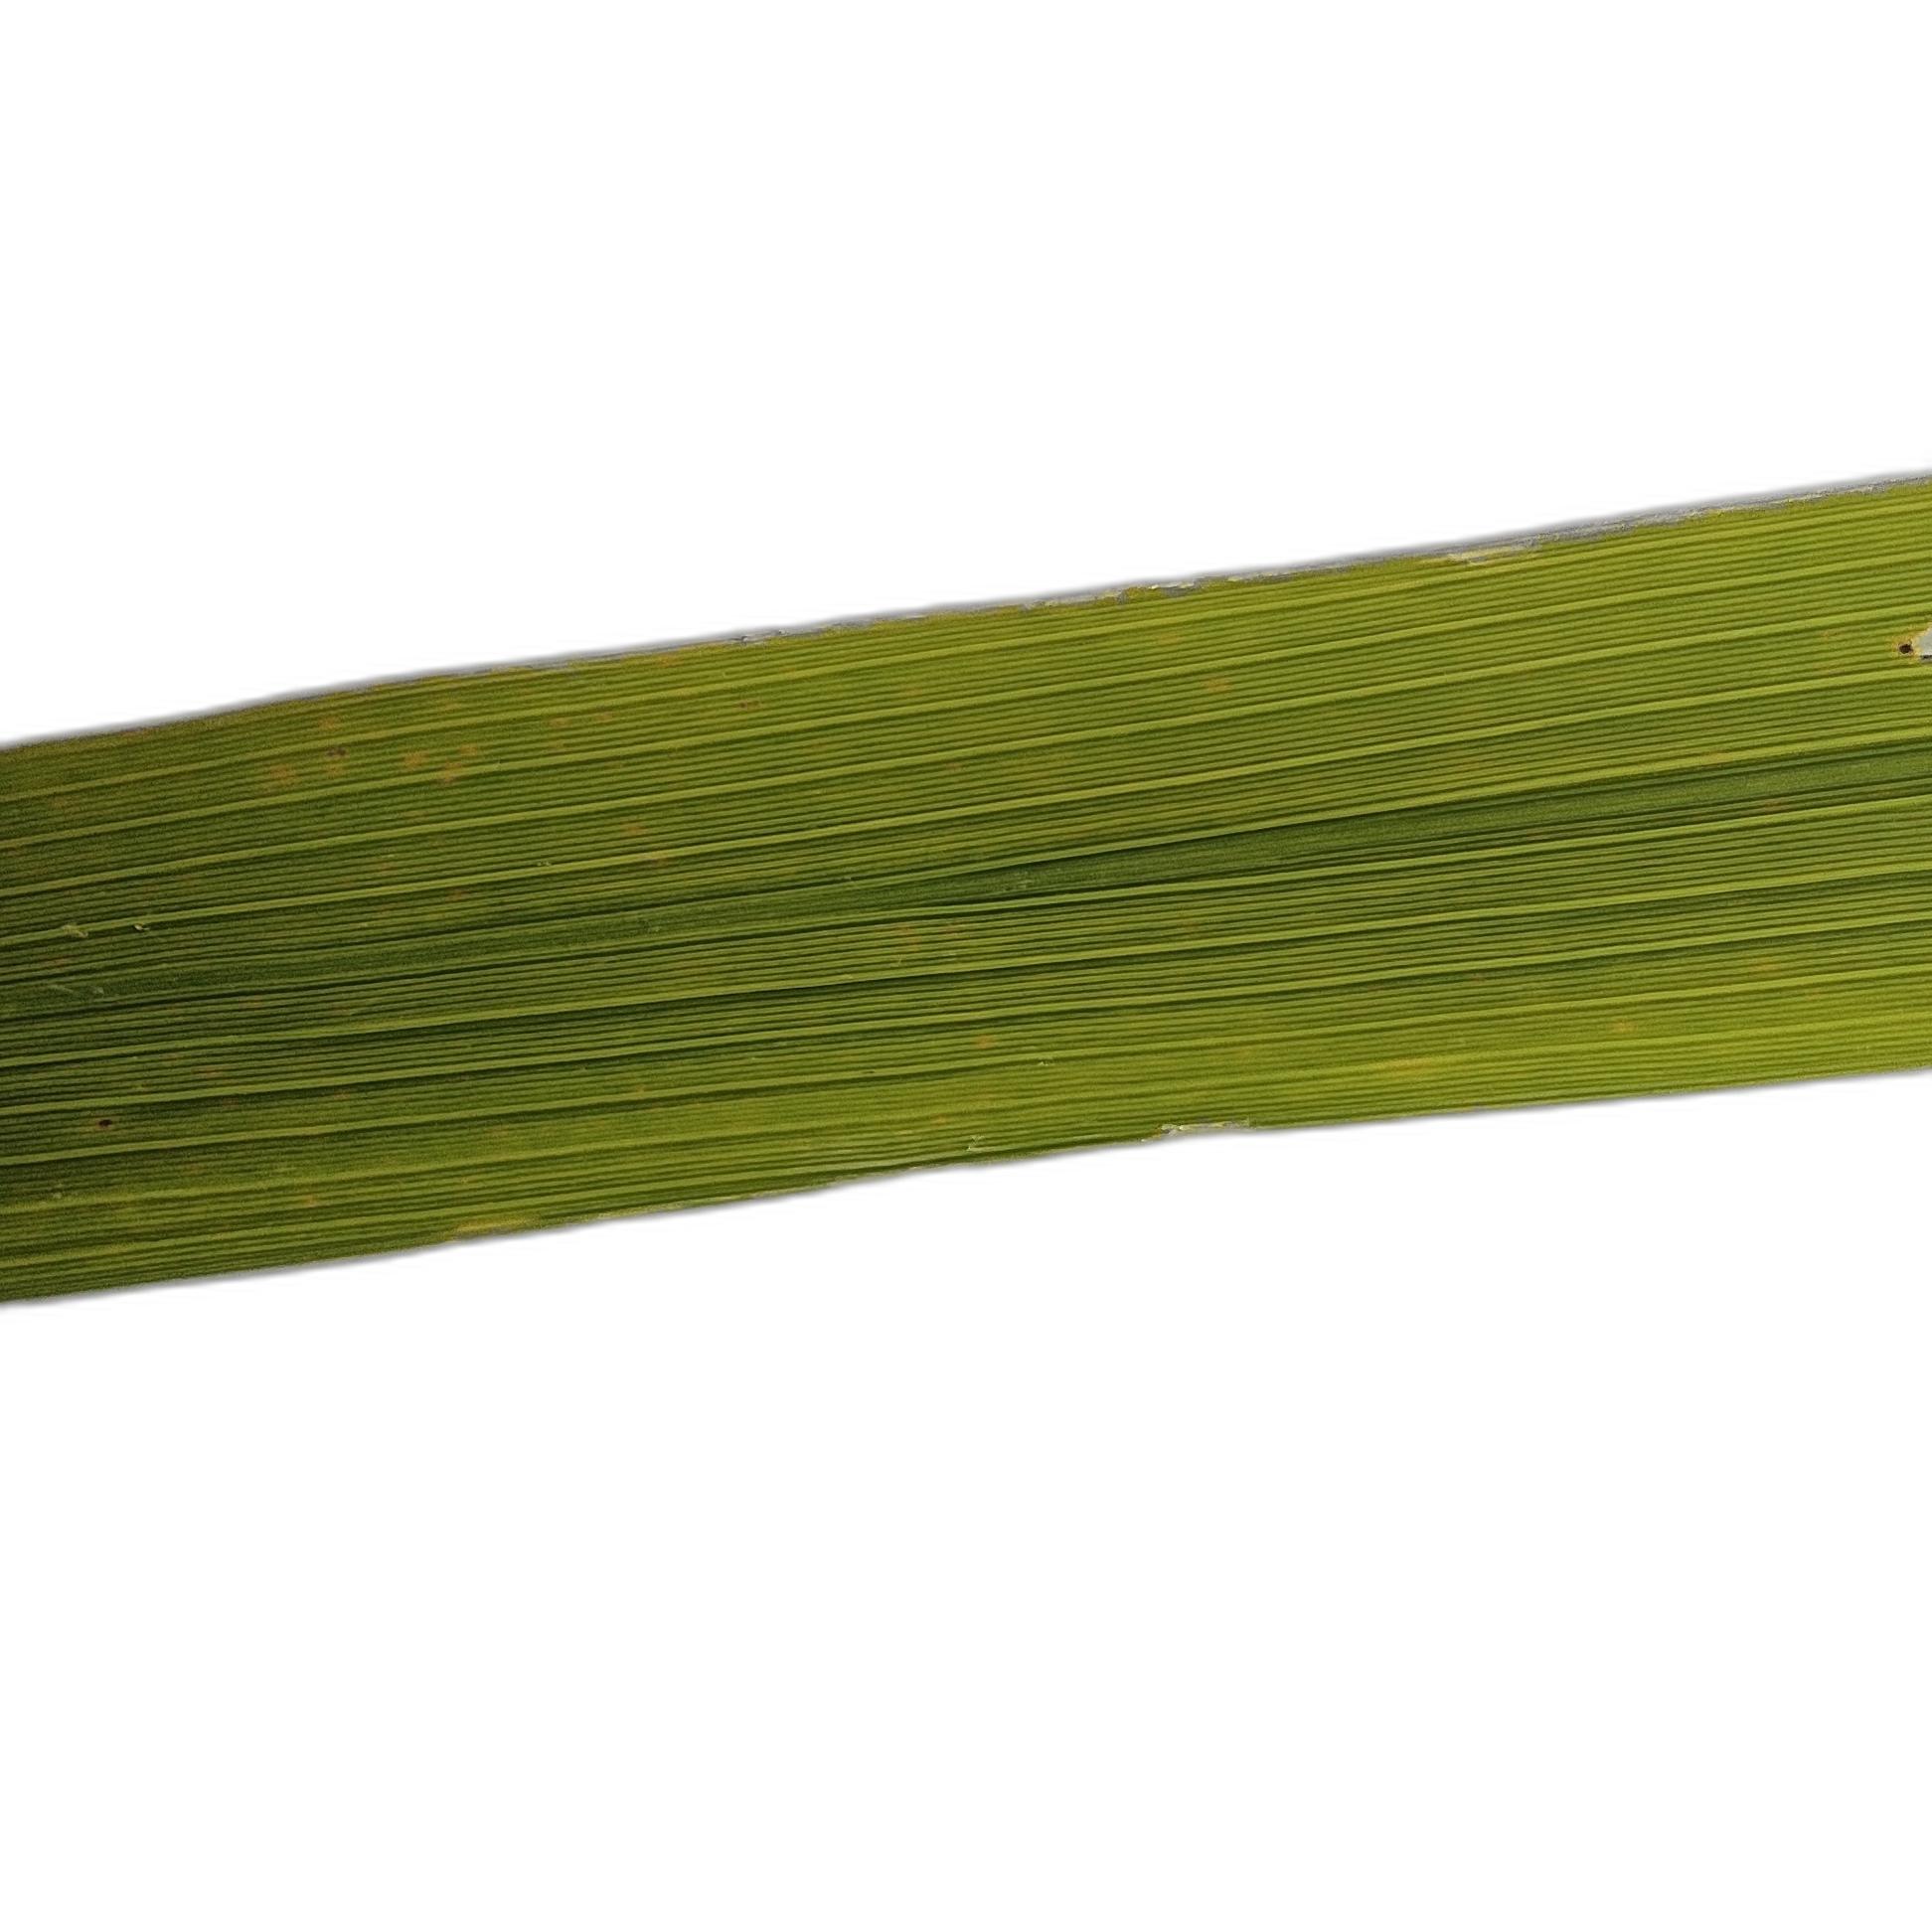
Label: Rice Tungro